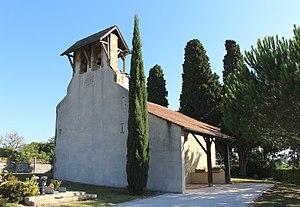
Église Saint-Jean-l'Evangéliste de Mingot (Hautes-Pyrénées)
Mingot est une commune française située dans le département des Hautes-Pyrénées, en région Occitanie.
La liste des églises des Hautes-Pyrénées recense de manière exhaustive les églises situées dans le département français des Hautes-Pyrénées.